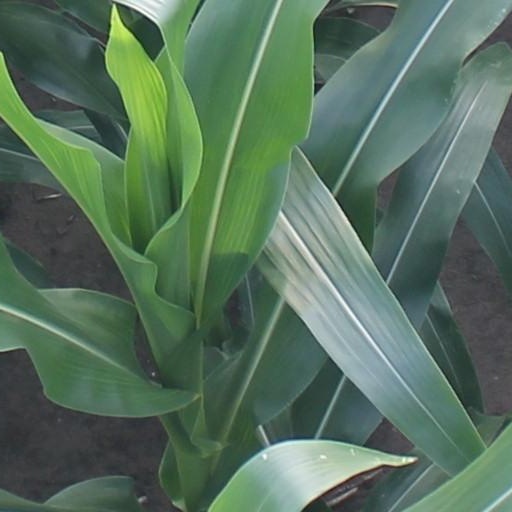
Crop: maize; corn